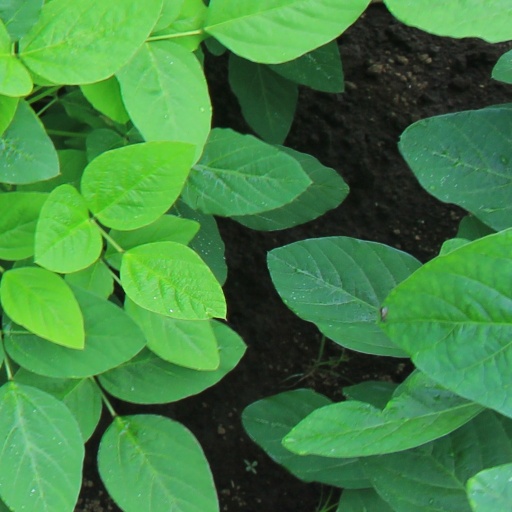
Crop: soybean